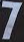
Number: 7